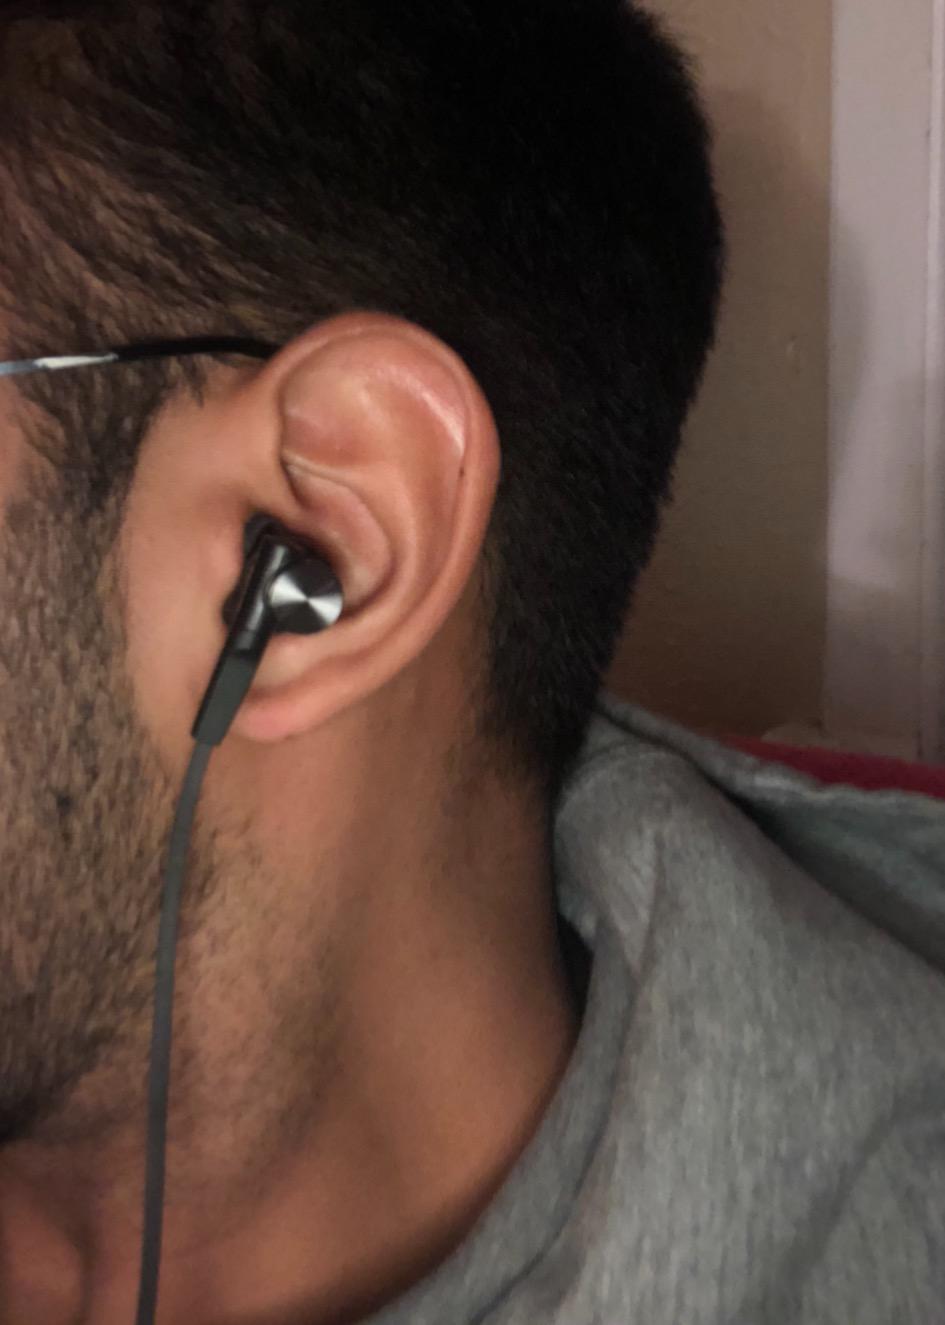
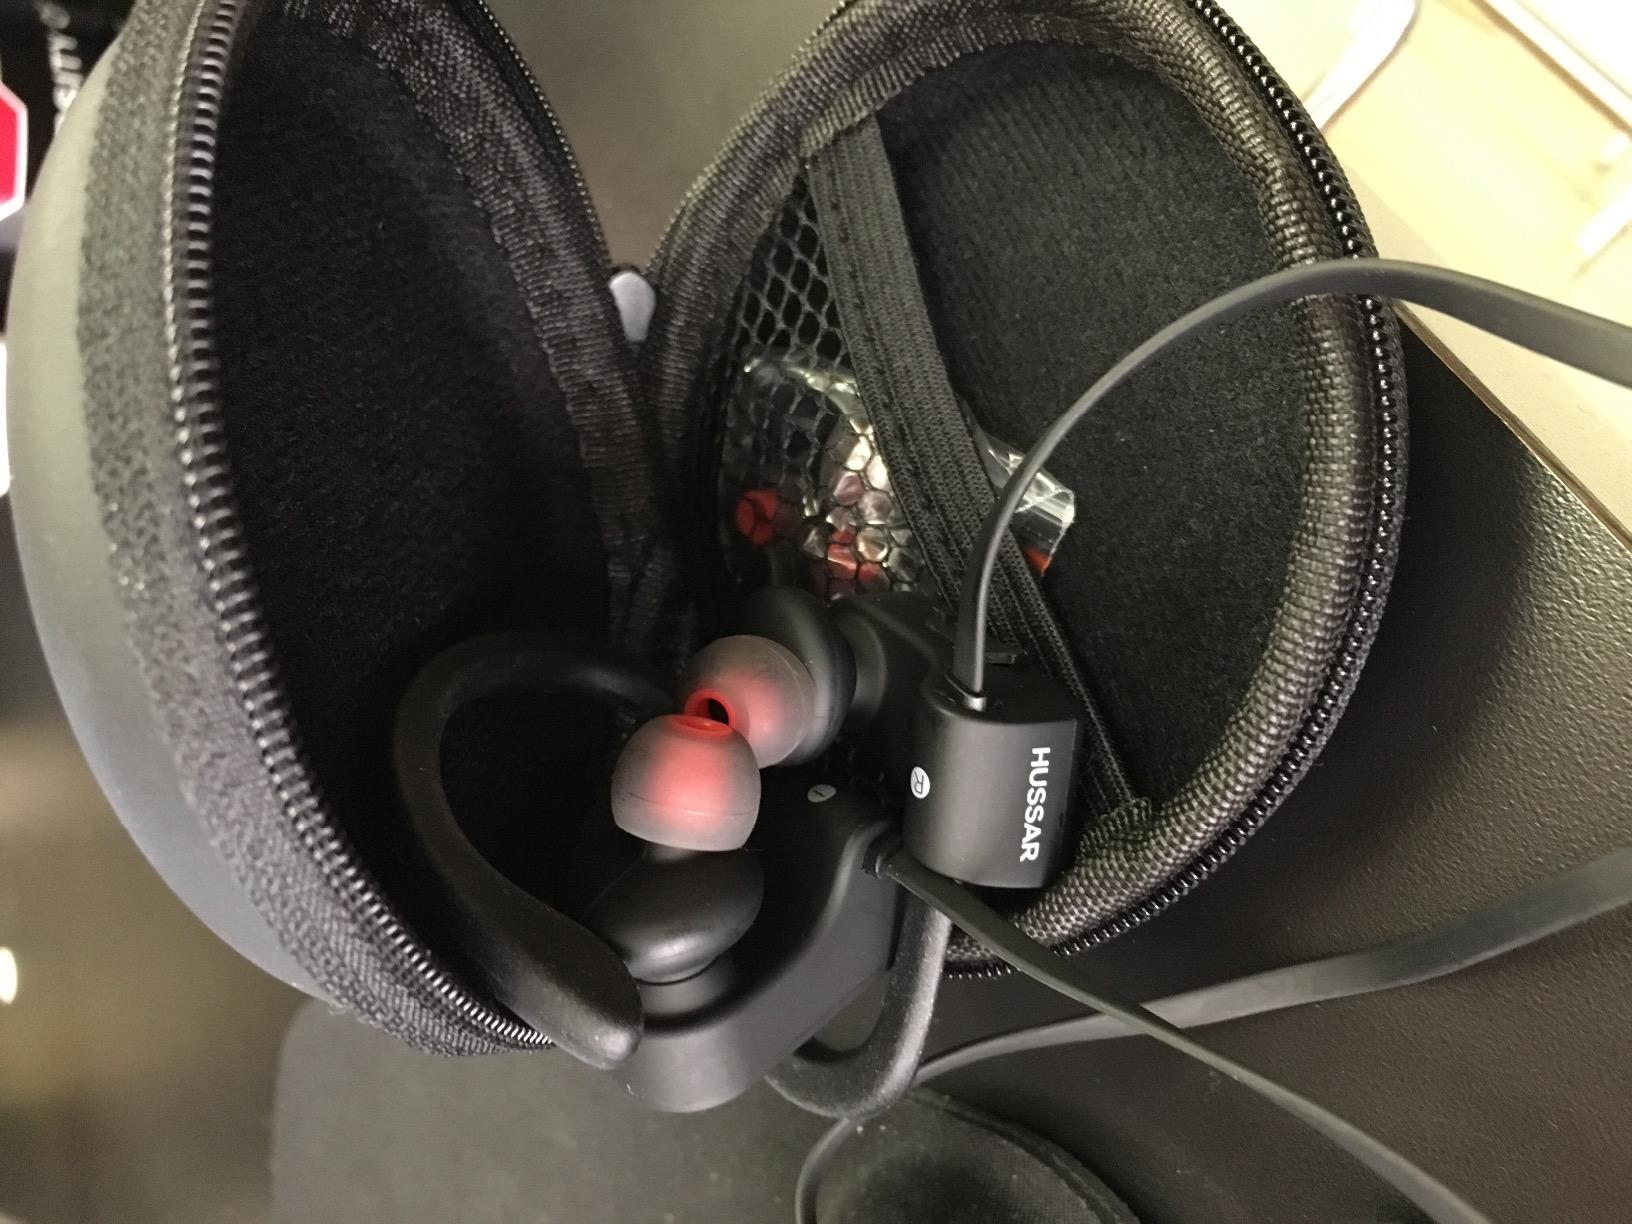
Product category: headphones
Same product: no